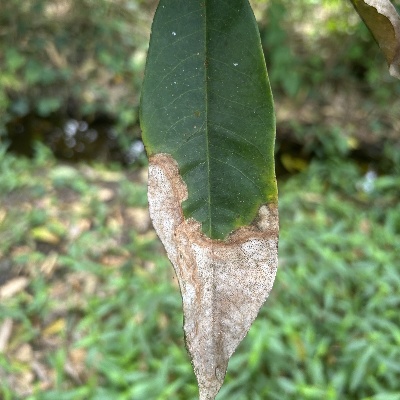
Label: Leaf_Colletotrichum